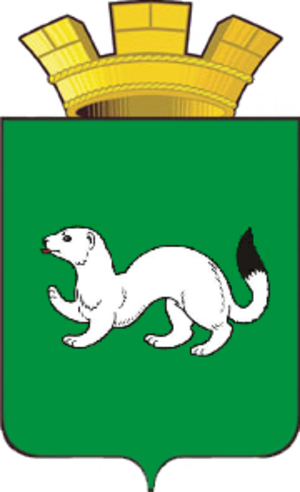
Tara (Rusland)
Tara er en by i Omsk oblast i Rusland. Den ligger ca. 220 km nord-nordøst for Omsk, ved floden Irtysj. Byen har 28.116 indbyggere.